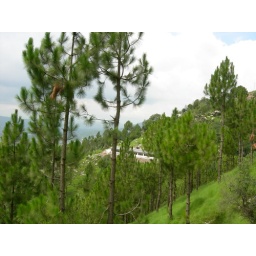
Pottery form house in Nurdubba left mountain